Dhow Countries Music Academy

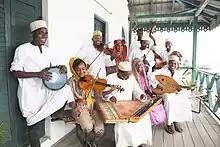
"Taarab/Kidumbak Ensemble", 2015

The Dhow Countries Music Academy (DCMA) is a music school in Zanzibar, Tanzania, located in Vuga (Culture Music Club Building) in Stone Town. The academy promotes and preserves music heritage of the Dhow Region, that includes countries along the shores of the Indian Ocean and the Persian Gulf. Particular emphasis is being placed on teaching traditional music styles, such as Taarab, Kidumbaki or Ngoma.